Nissan Leopard

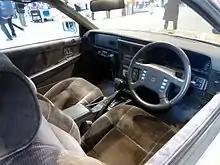
1987 Nissan Leopard 3.0 Ultima interior

The Leopard F31 had few factory options, but dealers offered the addition of a cellular phone installed in a dedicated compartment in the dashboard above the glove compartment, where a modern passenger-side airbag would now be located. They also offered a choice of a cassette tape changer installed in the center armrest compartment, with a separate single-disc CD player in the dashboard. A CD changer was later upgraded to the center armrest compartment.